Kurdish recognition of the Armenian genocide

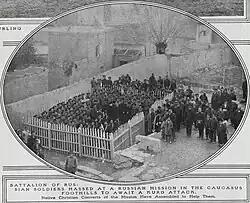
January 1915 – Armenians and Cossack (Russian) soldiers waiting for Kurdish Cavalry

During the Van Resistance, Armenians who left via Persia took defensive positions in Bargiri, Saray and Hosap districts of the Van Province. A refugee group following the Russian forces were intercepted by Kurdish forces when they crossed the mountain passes near the Bargiri Pass, and suffered many casualties there.